History of the Cleveland Cavaliers

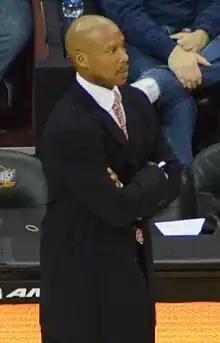
Former Cavaliers head coach Byron Scott, under whose watch the team went 64-166 and went through the (then) longest losing streak in major professional sports history at 26

During the 2010 off-season, before LeBron James left the team, the Cavaliers fired head coach Mike Brown, along with most of their coaching staff. General Manager Danny Ferry resigned on June 4, 2010, and Assistant General Manager Chris Grant was promoted to replace Ferry. On July 1, the Cavaliers hired former Los Angeles Lakers guard and former New Jersey Nets and New Orleans Hornets head coach Byron Scott as the 18th head coach in franchise history.